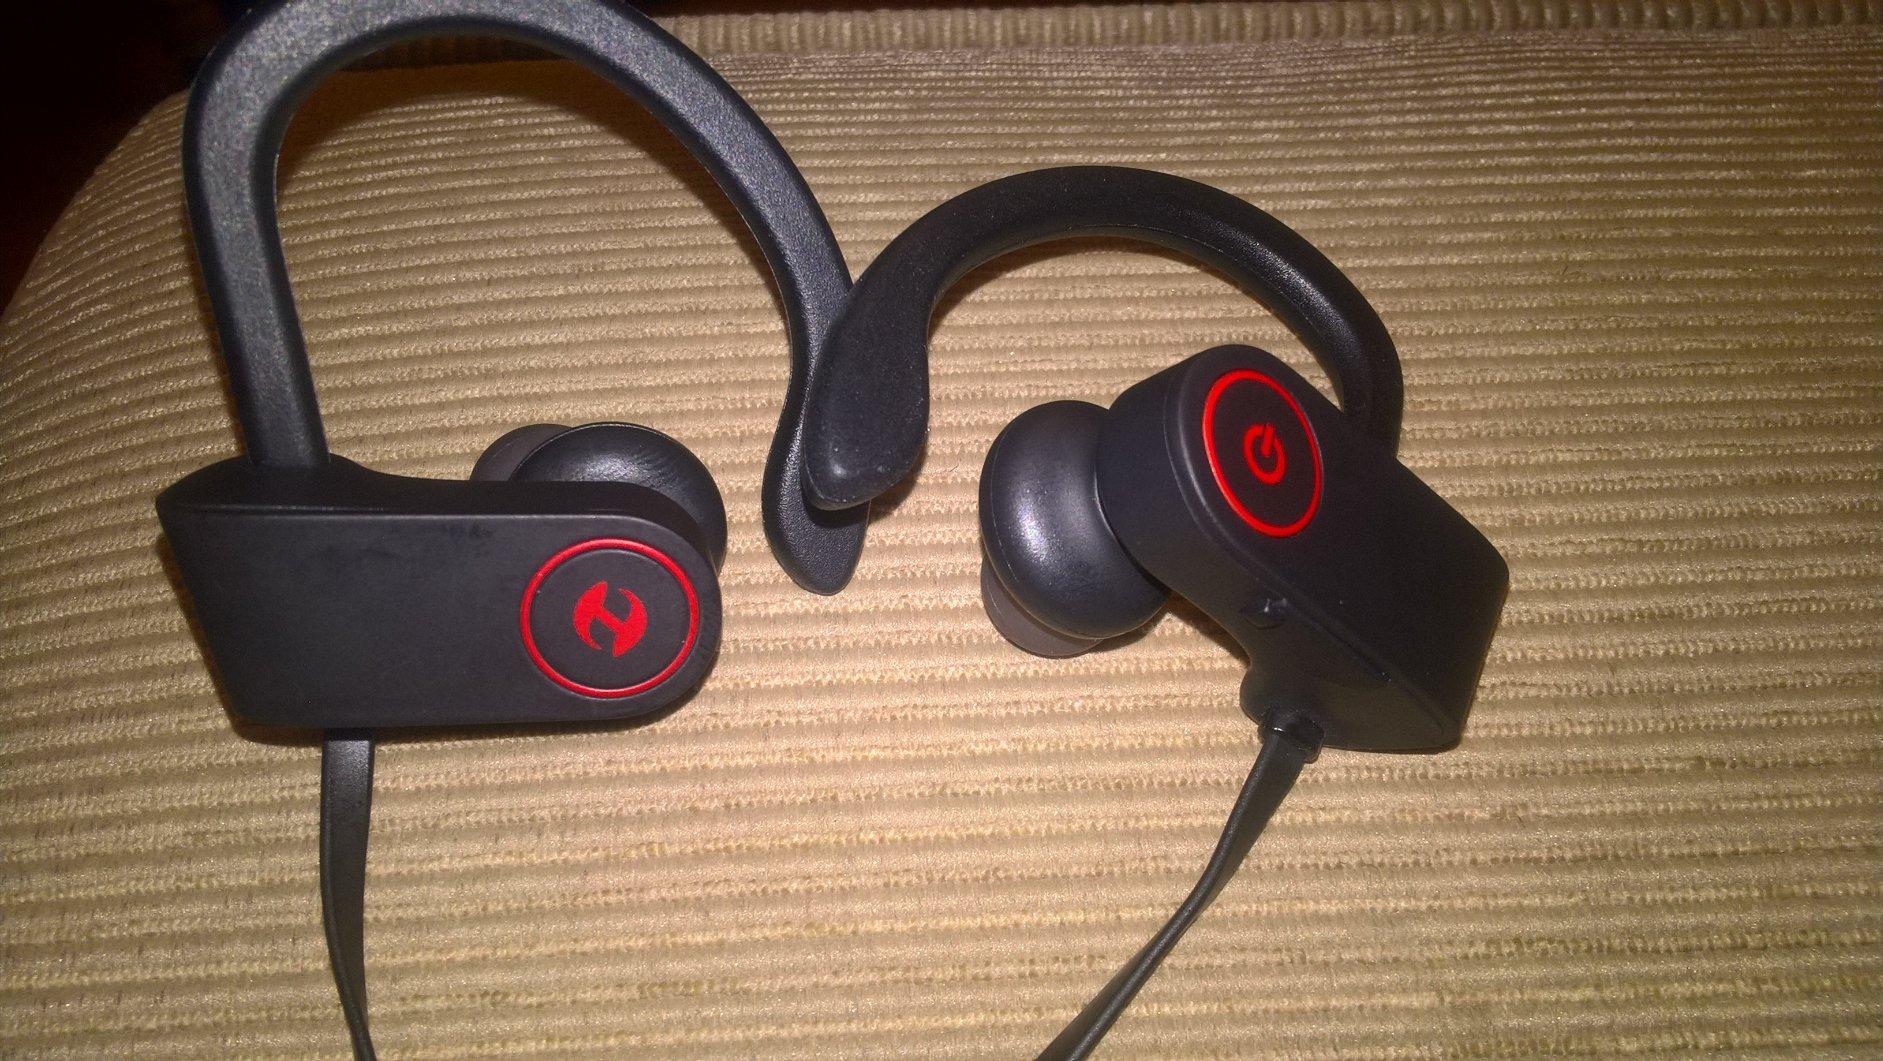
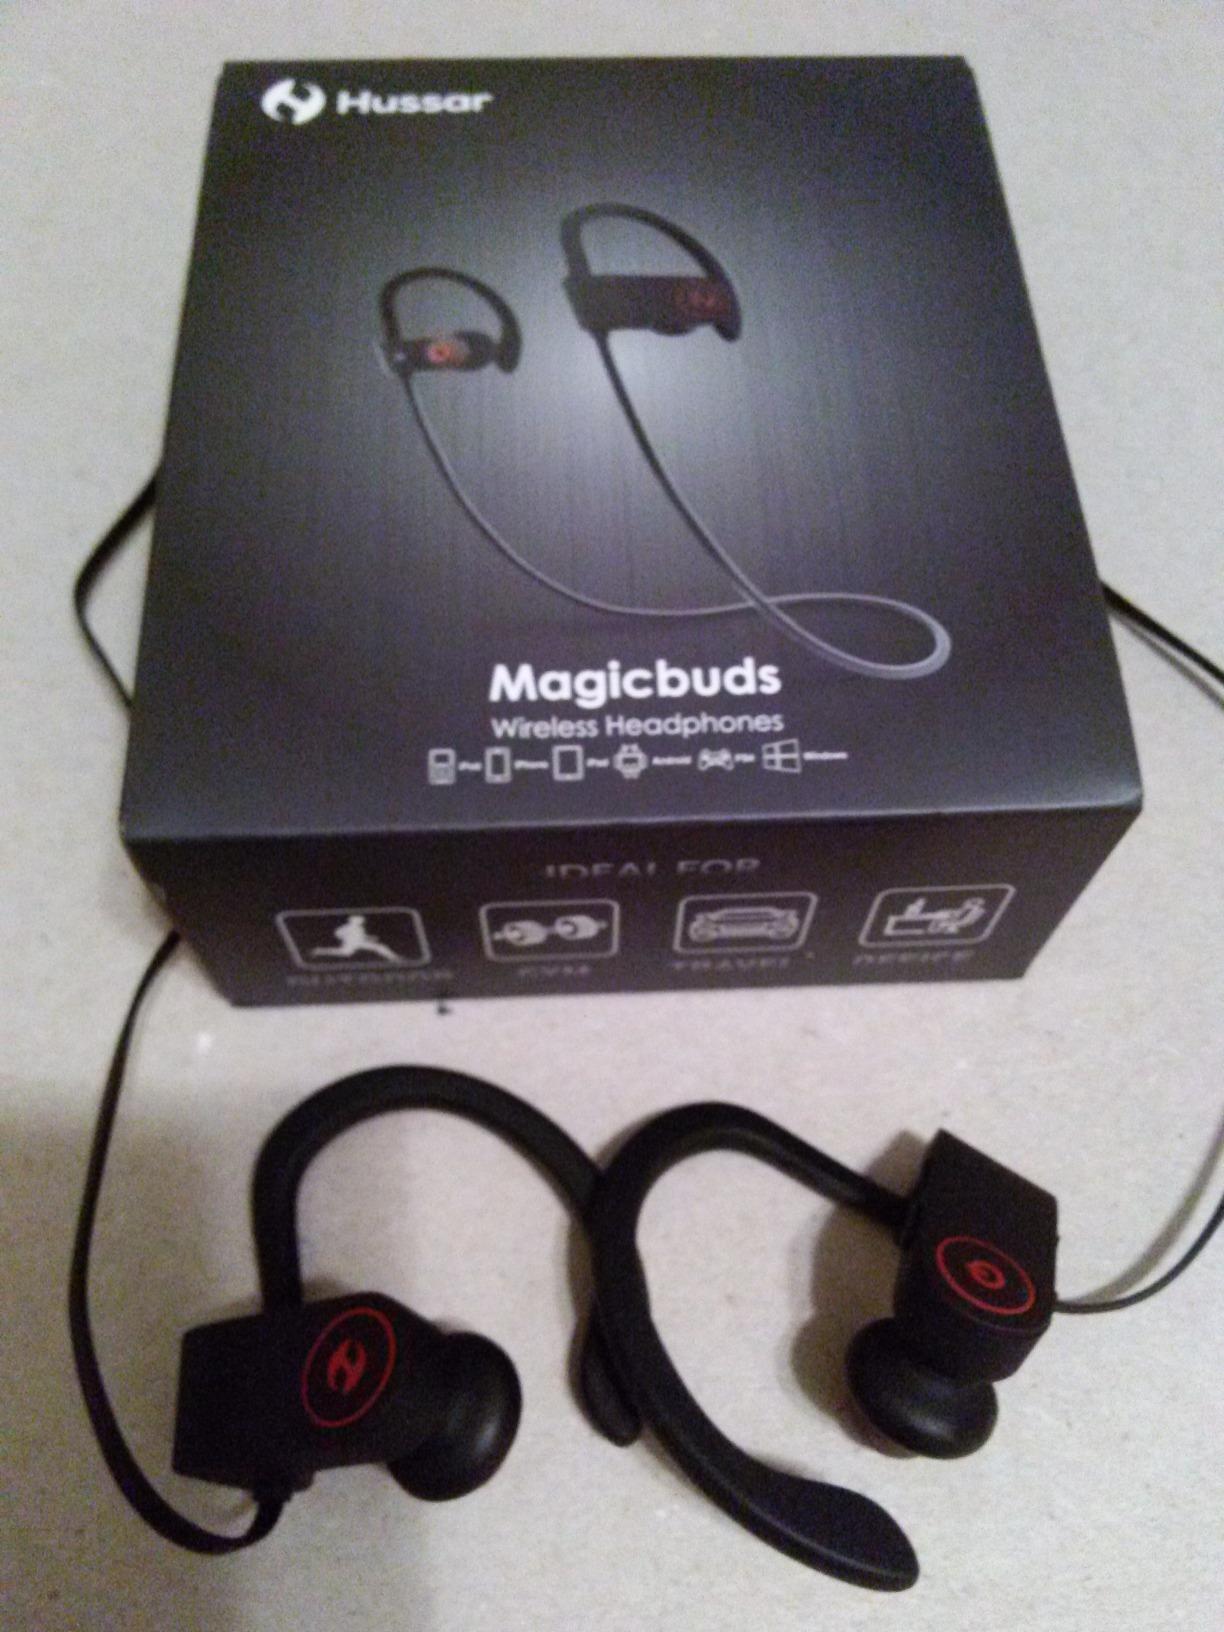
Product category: headphones
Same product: yes